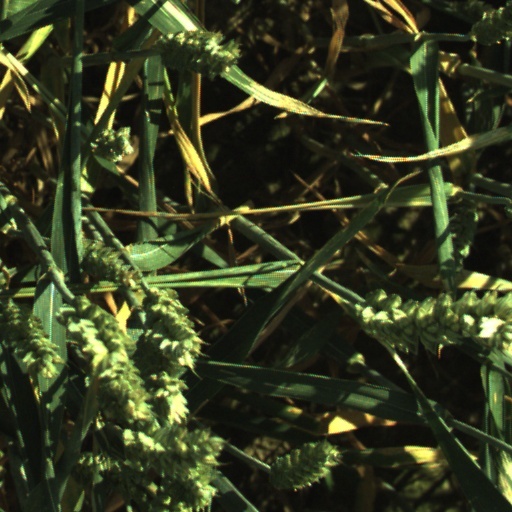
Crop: wheat